Red-eared slider

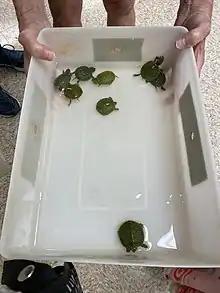
A turn of hatchlings held by a biologist in Natchez, Mississippi

After mating, the female spends extra time basking to keep her eggs warm. She may also have a change of diet, eating only certain foods, or not eating as much as she normally would. A female can lay between two and 30 eggs depending on body size and other factors. One female can lay up to 5 clutches in the same year, and clutches are usually spaced 12–36 days apart. The time between mating and egg-laying can be days or weeks. The fertilization and laying can also be in conjunction, with eggs immediately laid based on location and nutrients available. The actual egg fertilization takes place during the egg-laying. This process also permits the laying of fertile eggs the following season, as the sperm can remain viable and available in the female's body in the absence of mating. During the last weeks of gestation, the female spends less time in the water and smells and scratches at the ground, indicating she is searching for a suitable place to lay her eggs. The female excavates a hole, using her hind legs, and lays her eggs in it.